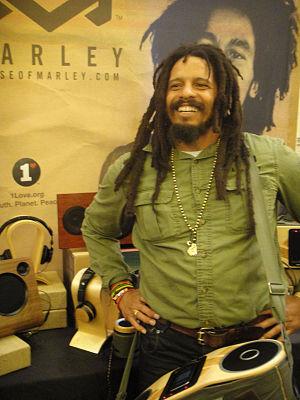
Rohan Anthony Marley, né le 19 mai 1972 En Jamaïque, est un joueur de football américain et un musicien.